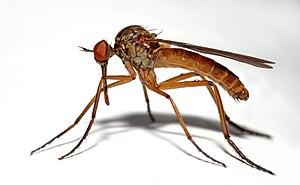
Mouche prédatrice Empis livida mâle. L'animal, nommé ""mouche danseuse"" par les anglophones, mesure 9 mm de long. Camera data Camera Nikon D70 Lens Tamron SP AF 90mm/2.8 Di Macro 1:1 Flash Nikon Speedlight SB-800 Focal length 90 mm Aperture f/32 Exposure time 1/60 s Sensivity ISO 200"